Greater Chicago Food Depository

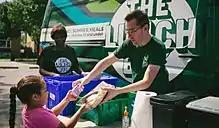
The Lunch Bus delivers food to children who are eligible for free or reduced lunches throughout the school year and during the summer.

The GCFD's lunch bus initiative provides food to children, who are eligible for free or reduce price meals at school, throughout the school year and summer. There are a total of 4 lunch buses with 24 stops from the Little Village to South Holland neighborhoods. The lunch buses serve children sandwiches and milk, both during the school year and the summer.